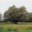
Label: willow_tree